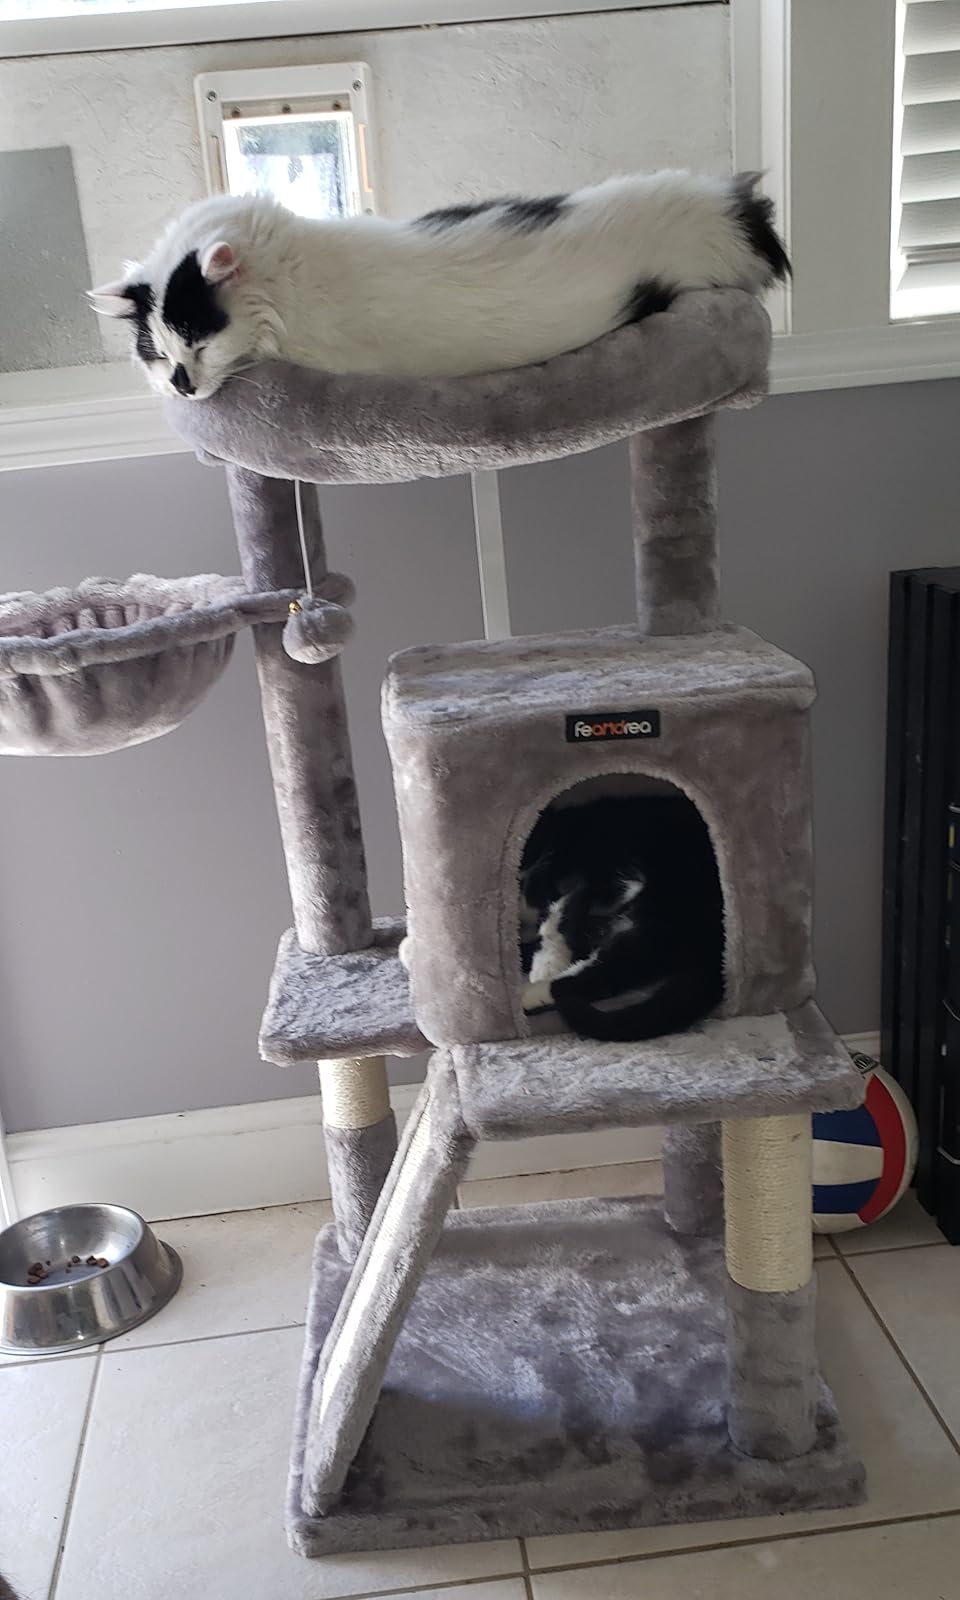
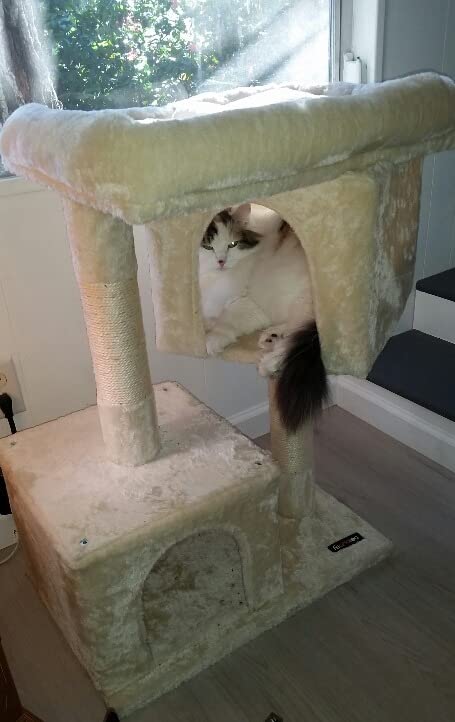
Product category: items_cat tree
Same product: no